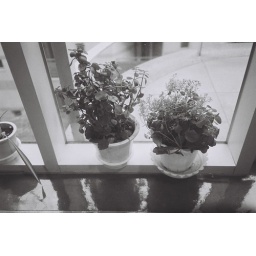
(really tiny) flowers in the window